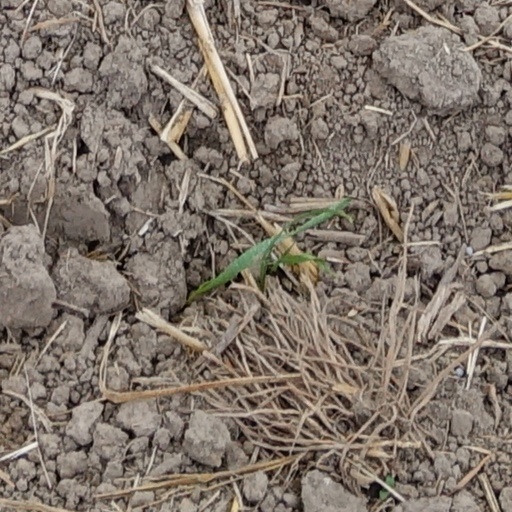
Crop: wheat